George Copeland House

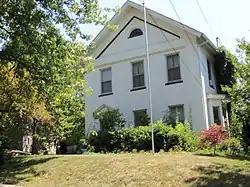
George Copeland House

The George Copeland House is a historic building located on the east side of Davenport, Iowa, United States. The residence has been listed on the National Register of Historic Places since 1984.